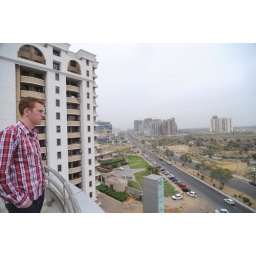
Some shots from the roof of our office in Gurgaon.pb_20090327-0028